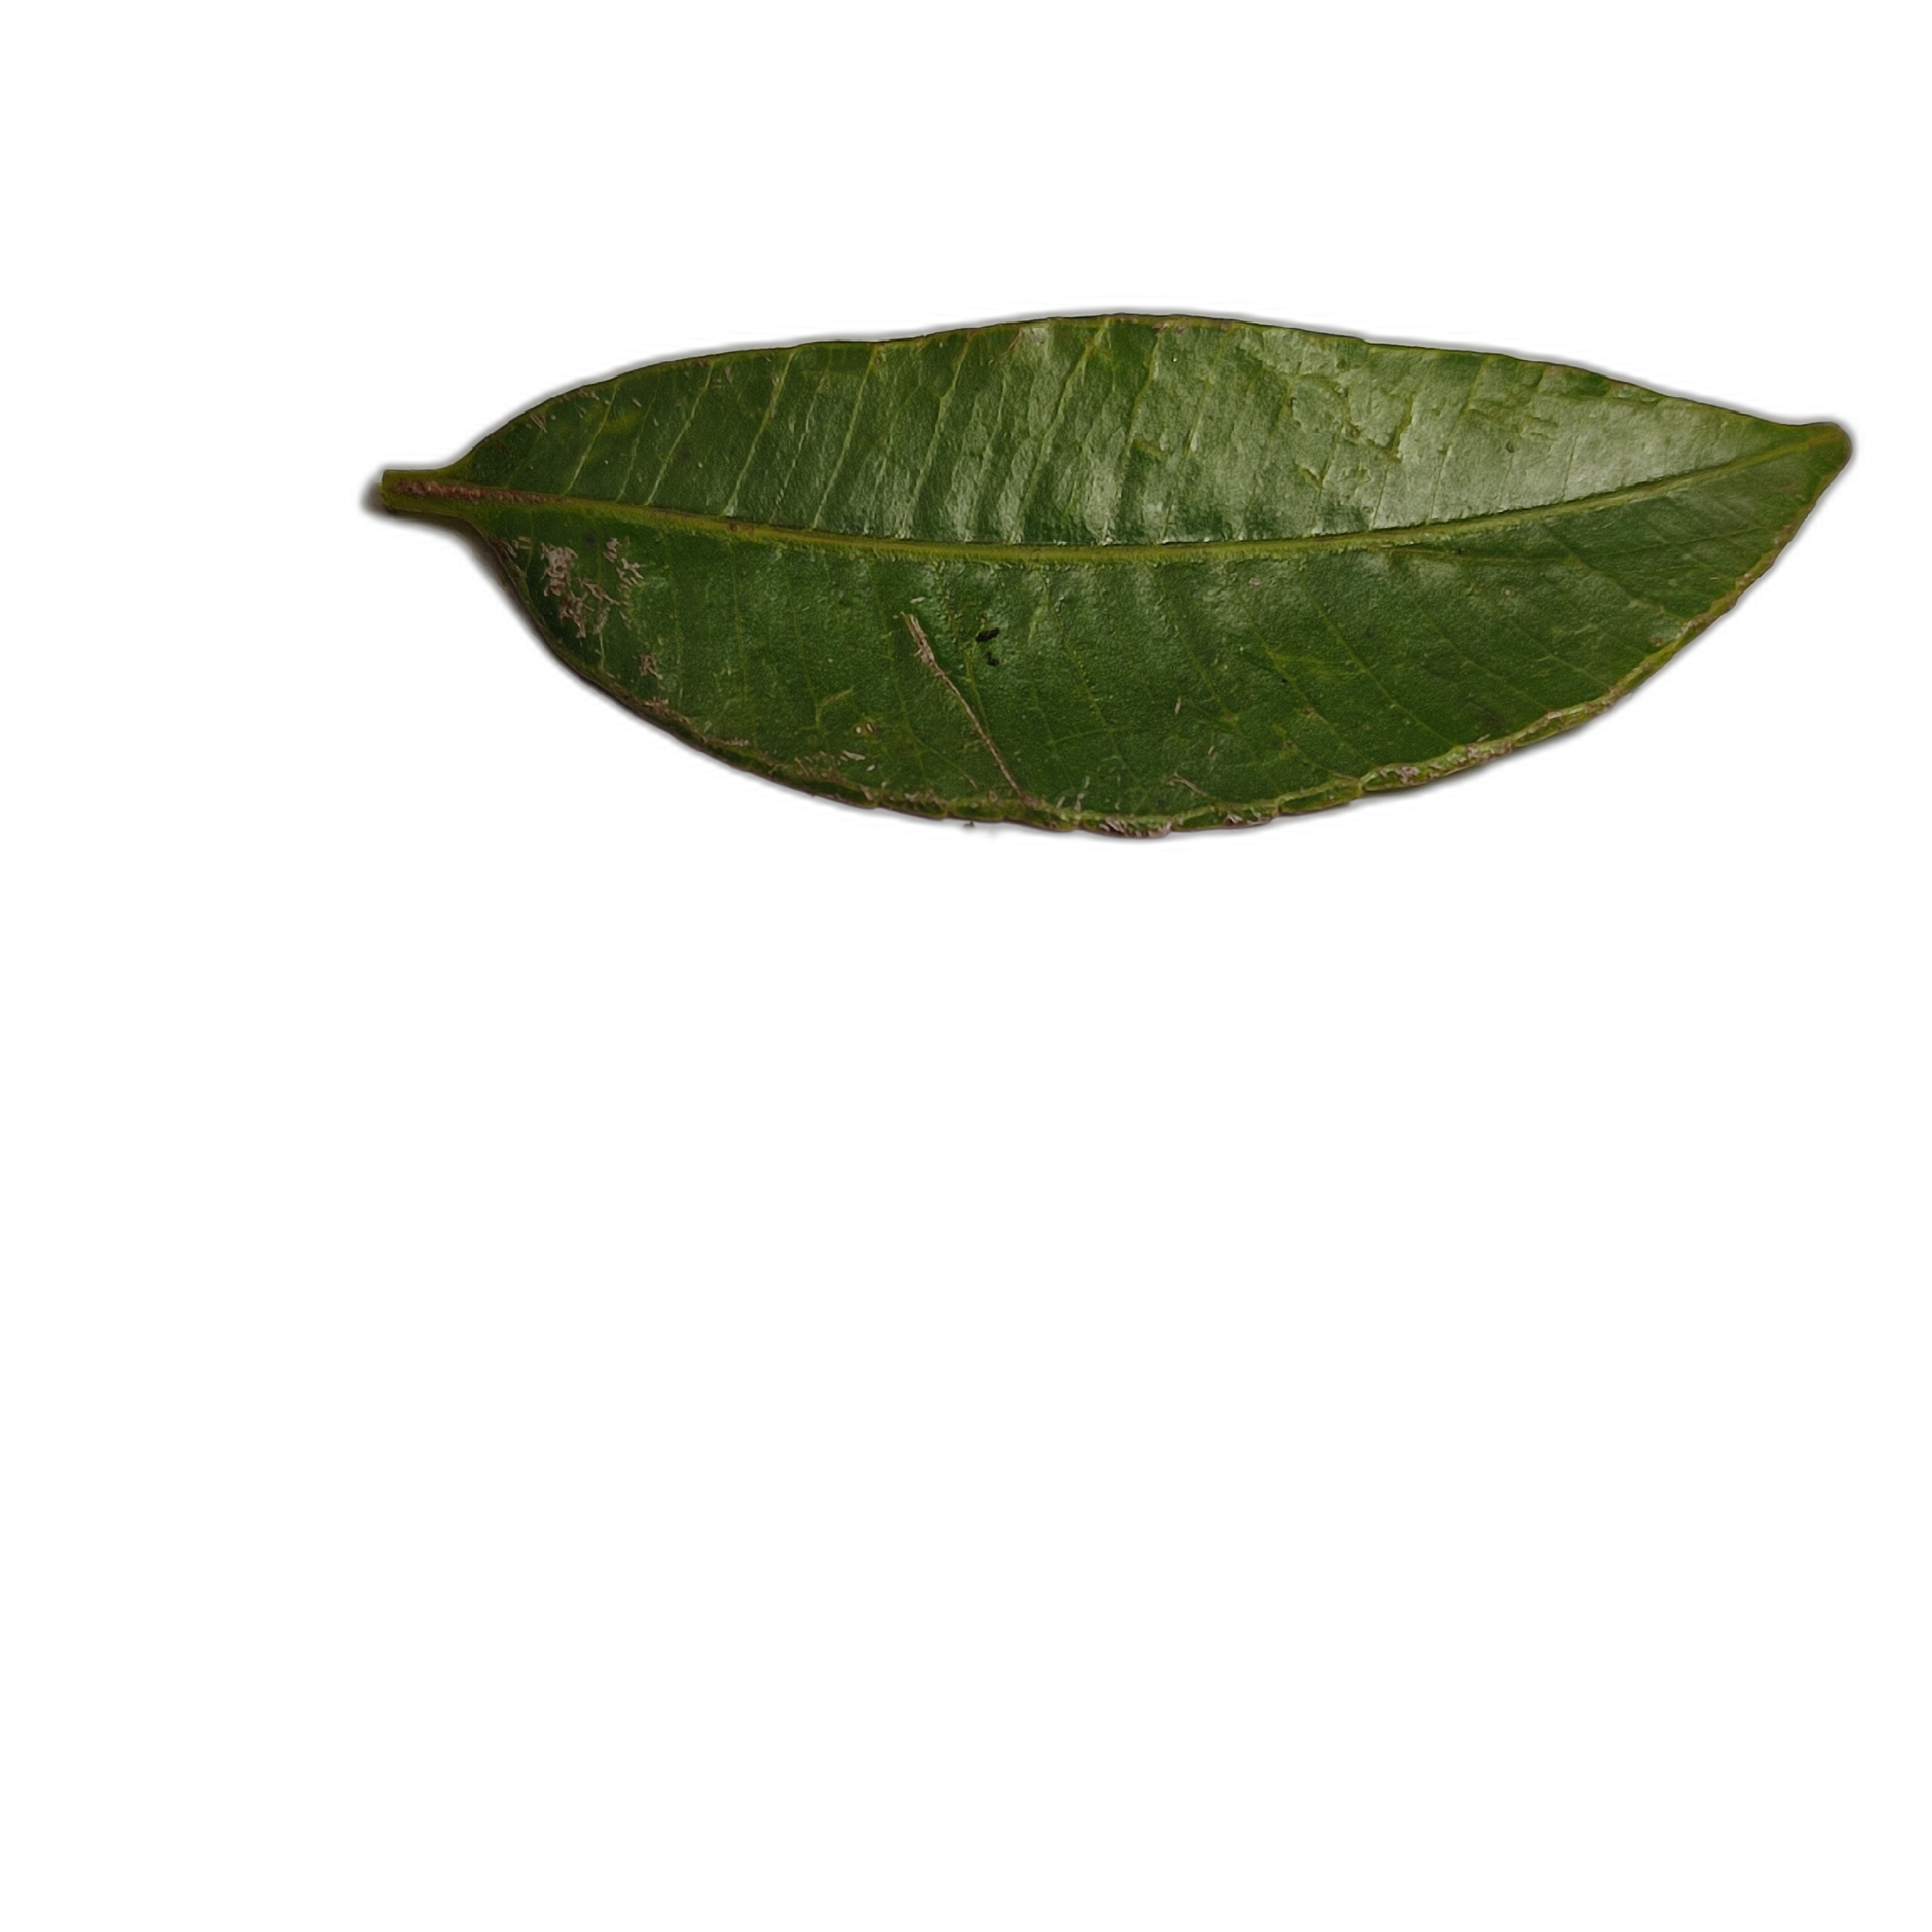
Label: healthy